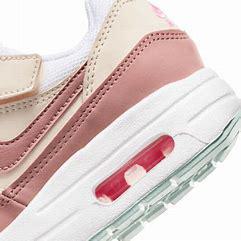
Brand: Nike
Model: Air Max 1 Easyon